Extinct in the wild

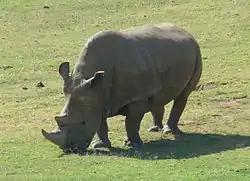
A northern white rhino, an EW species, at the San Diego Zoo Safari Park

The Przewalski's horse was downgraded from EW to Endangered in 2011 after decades of reintroduction efforts. In China, they are still classified as EW since they are given supplemental feed over the winter to aid survival. Of the 2500 living, about 1360 are in the wild, and all 2500 are descended from 12 wild-caught ancestors, causing an inbreeding depression that contributes to factors, such as shorter lifespans and high mortality, that impede conservation.